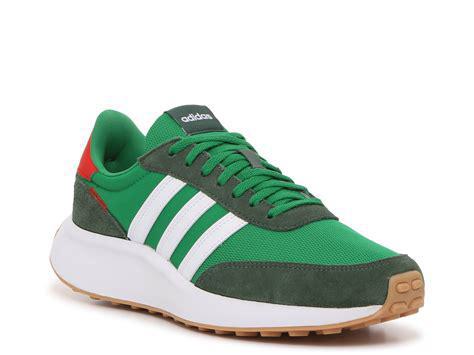
Brand: Adidas
Model: Run 70S